Describe the emotion expressed in this image:  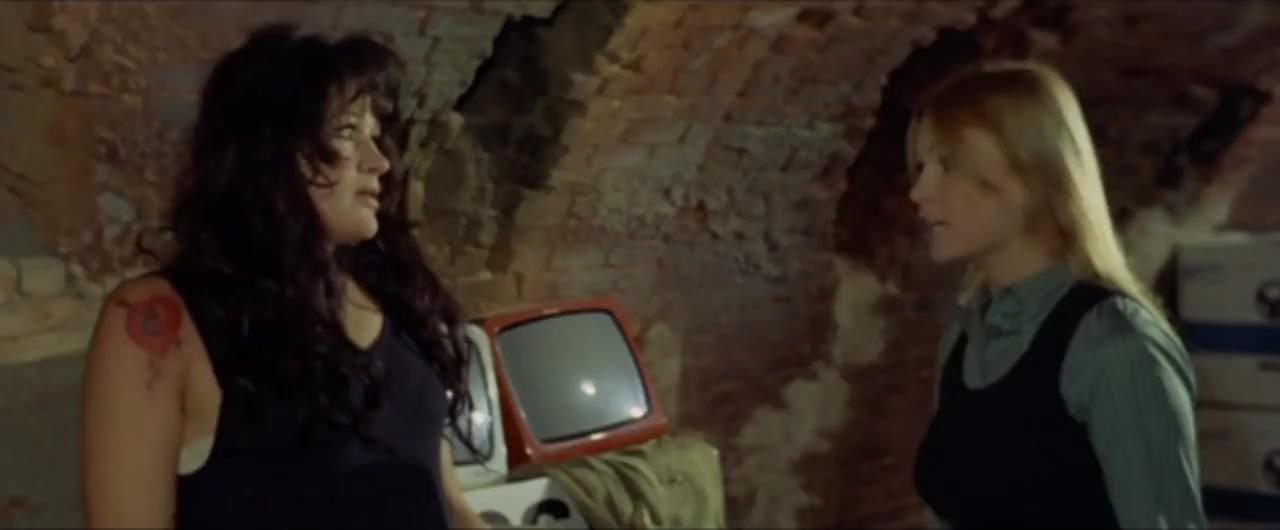
This person displays Pain, valence and arousal with low intensity.